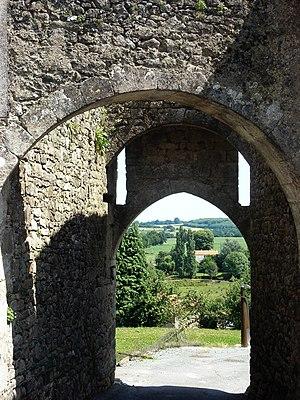
Donjon de Châteaumur, (Inscrit, 1979) This building is indexed in the Base Mérimée, a database of architectural heritage maintained by the French Ministry of Culture,
Cet article recense les monuments historiques de la Vendée, en France.
Le donjon de Châteaumur est un donjon ayant fait partie d'un château fort à l'époque médiévale, sur le territoire de la commune déléguée des Châtelliers-Châteaumur, à Sèvremont, dans le département de la Vendée.